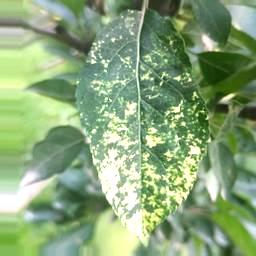
Label: Apple_Mosaic